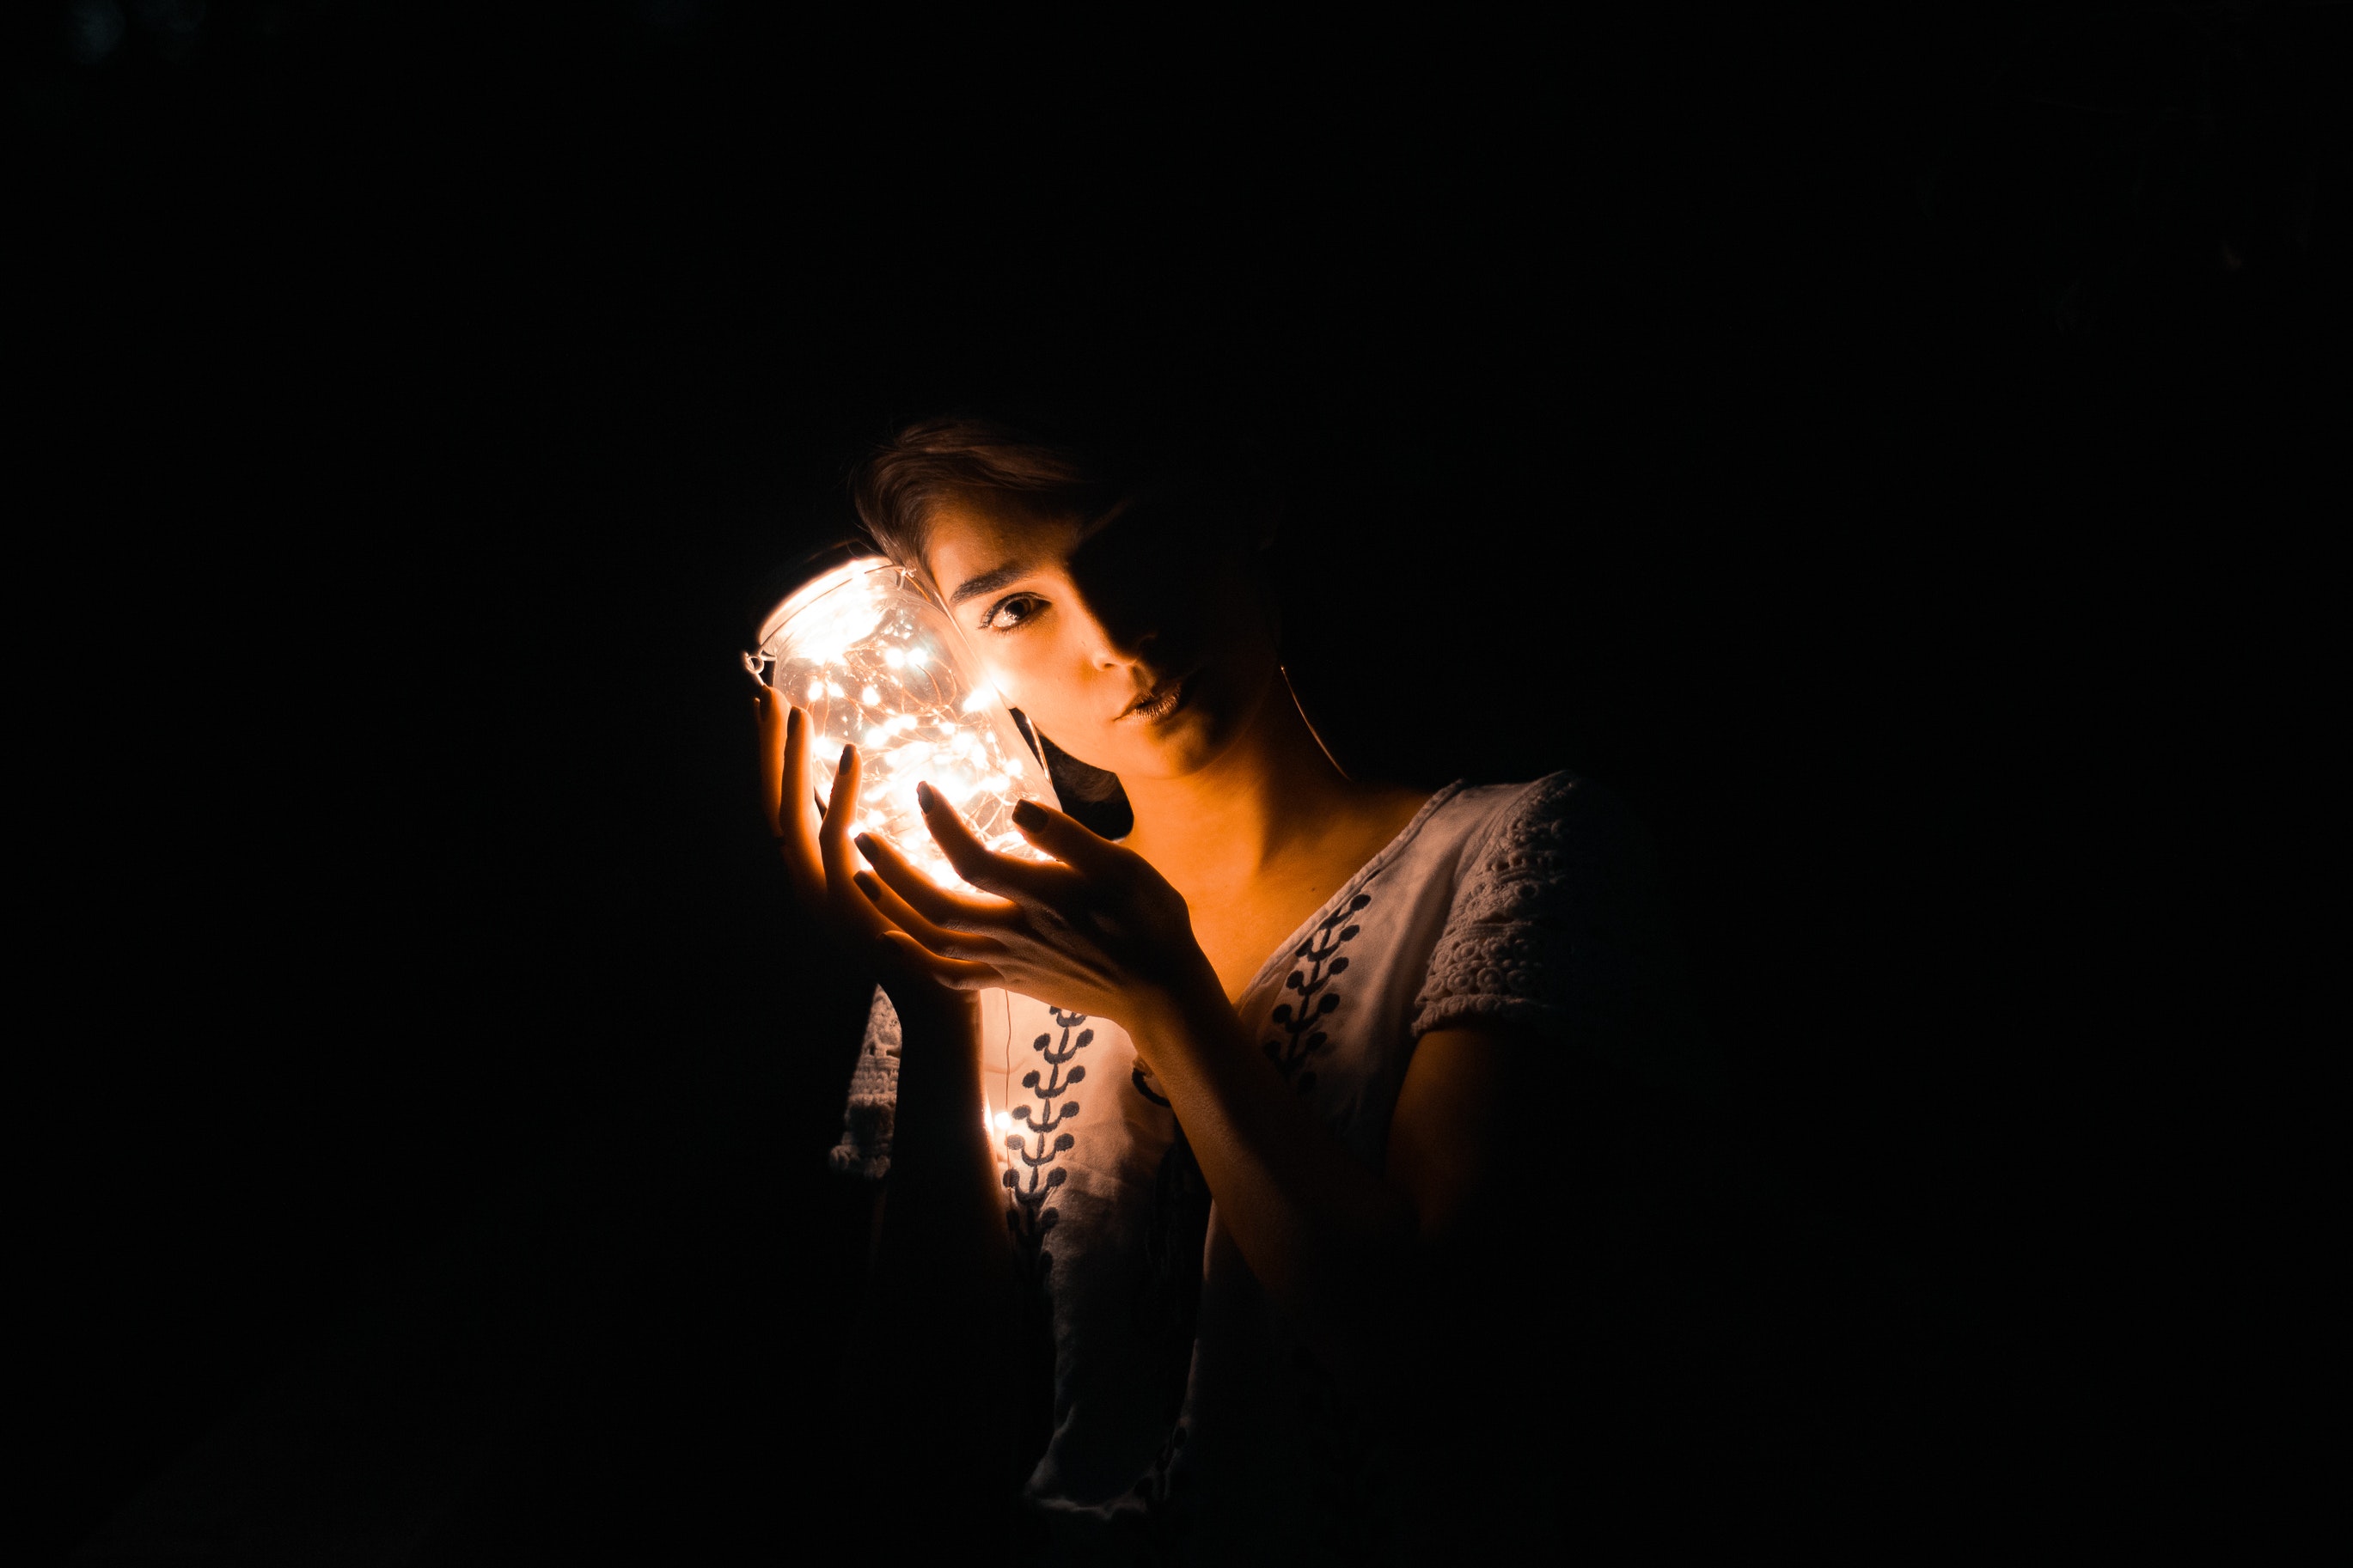
black, darkness, light, lighting, human, photography, fun, night, flash photography, performance, portrait, backlighting